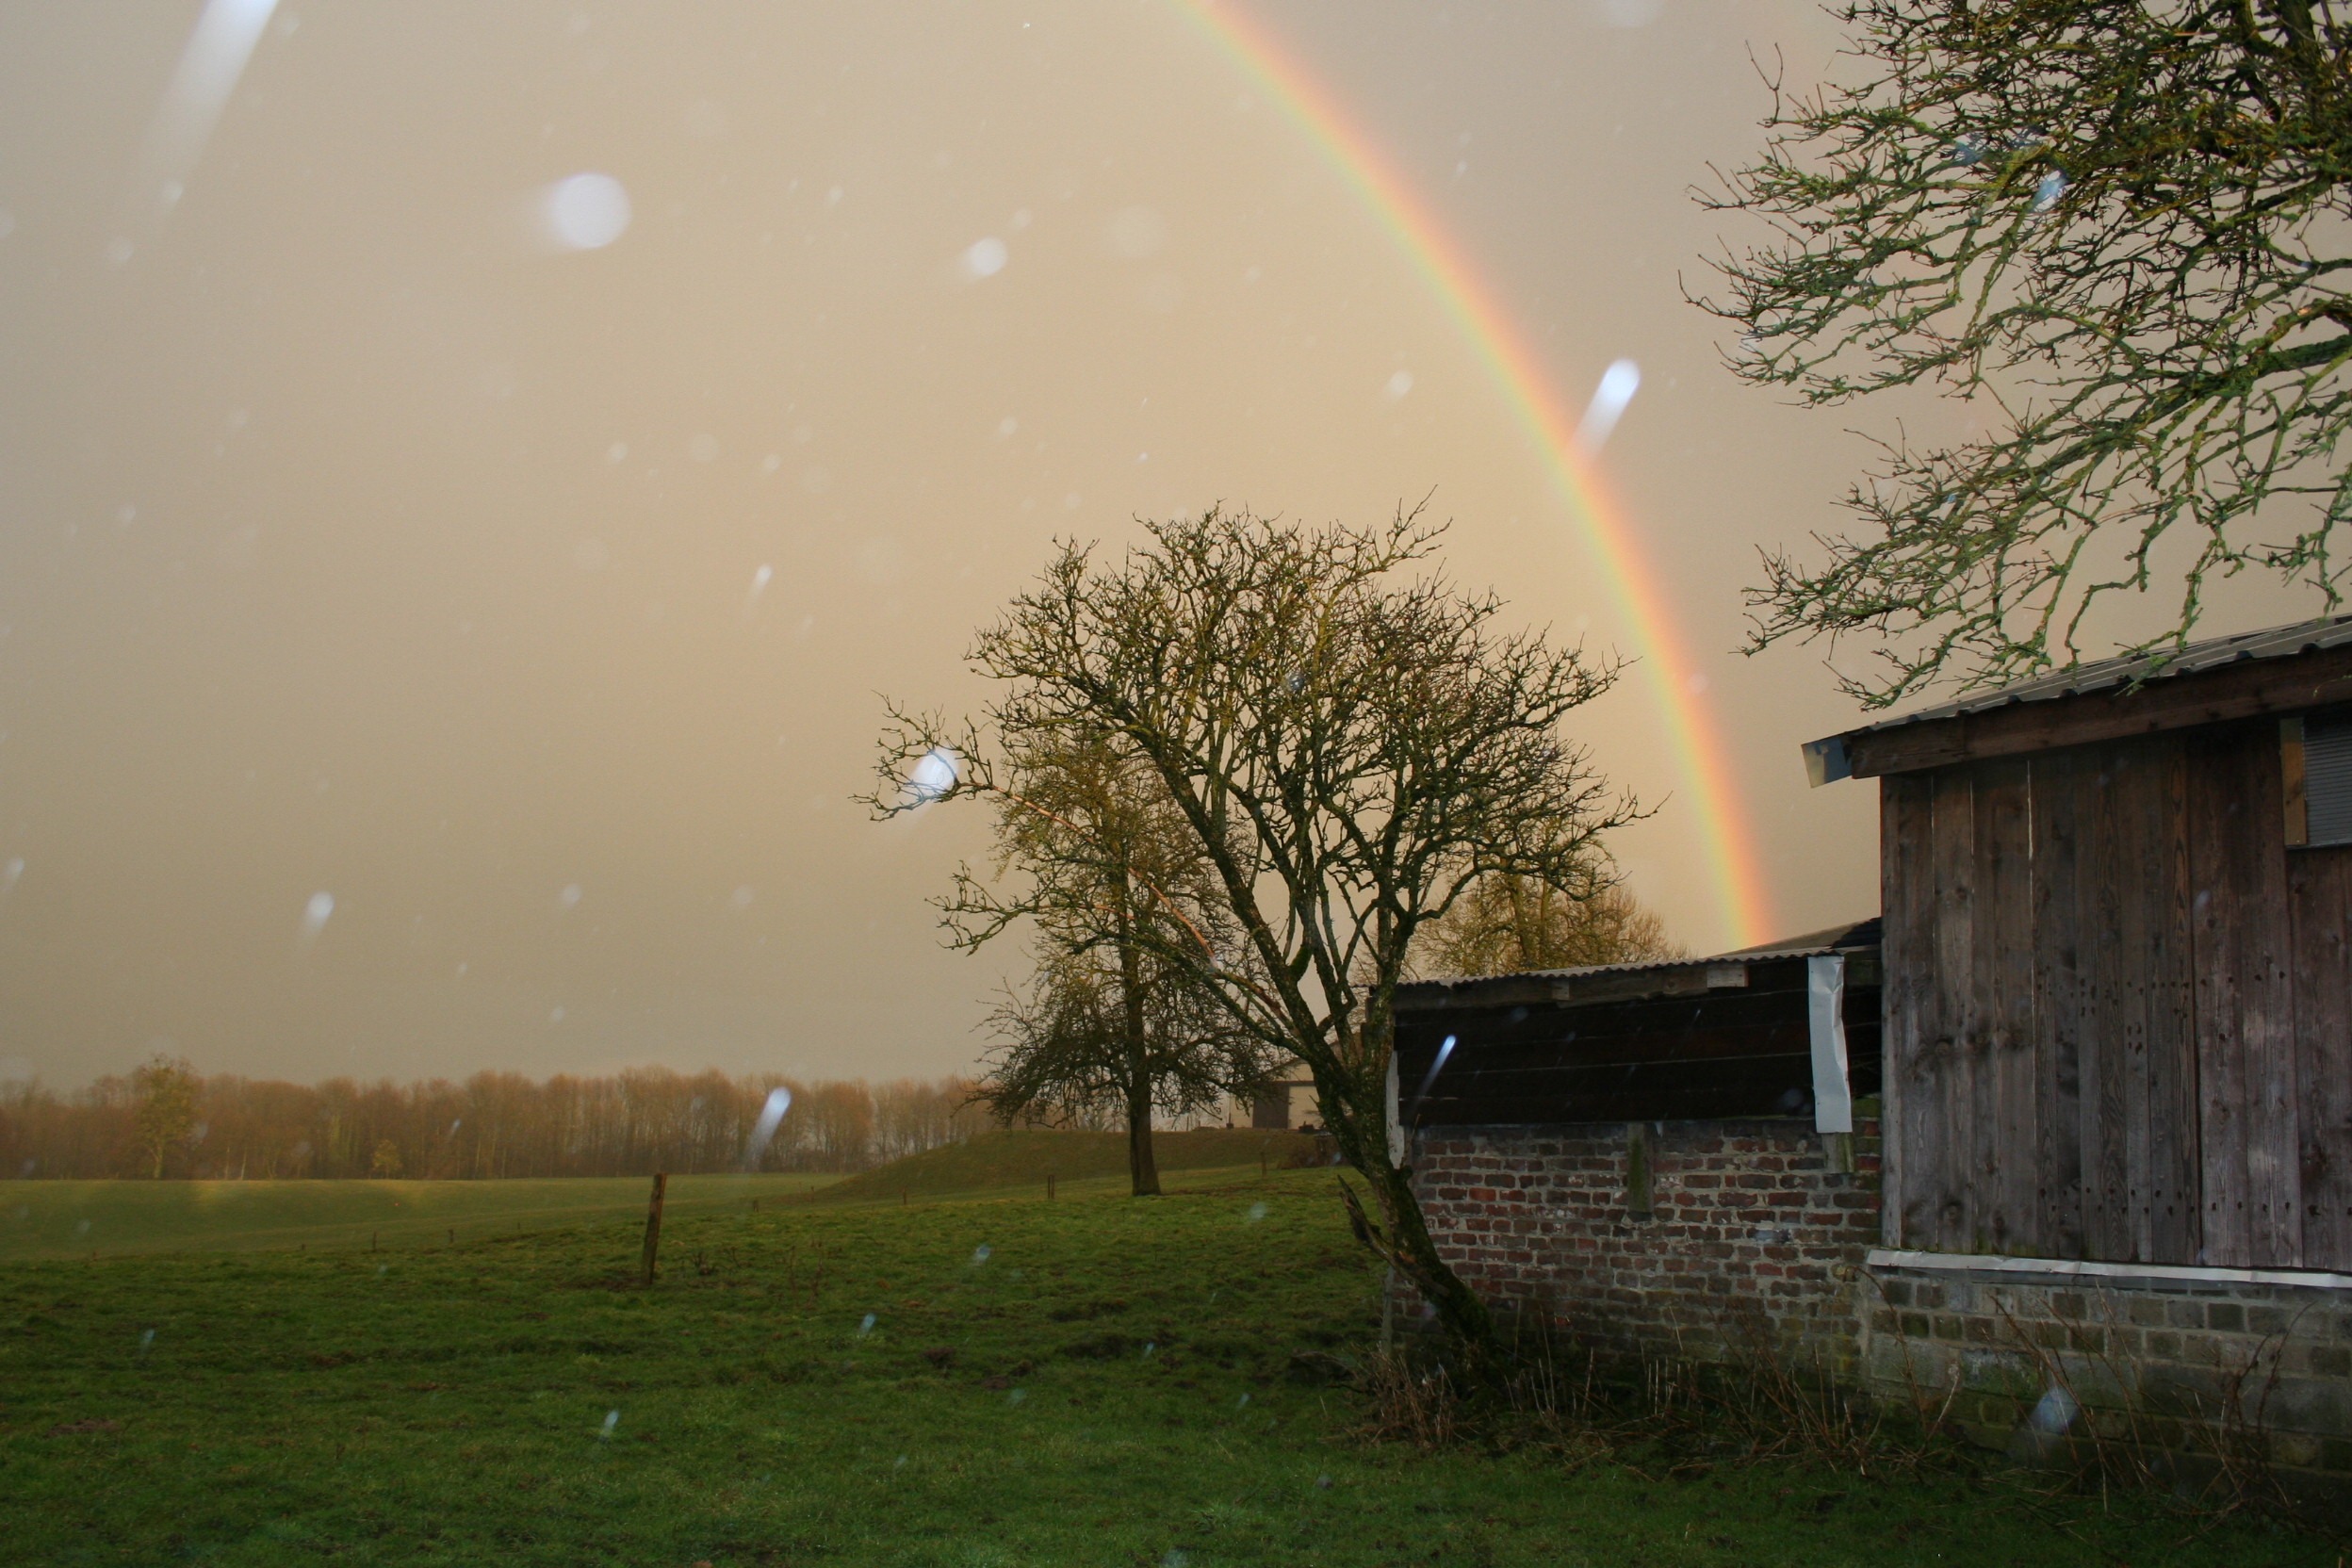
landscape, tree, nature, grass, cloud, plant, sky, field, meadow, sunlight, morning, rain, atmosphere, evening, belgium, rainbow, phenomenon, rural area, meteorological phenomenon